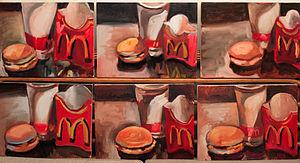
McDonald's Corporation [məkˈdɑnəldz ˌkɔɹpəˈɹeɪʃən] est une chaine de restauration rapide américaine présente dans le monde entier, fondée par l'homme d'affaires Ray Kroc en 1952 après qu'il eut acheté les droits à une petite chaîne de hamburger exploitée à partir de 1940 par Richard et Maurice McDonald.